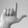
ASL letter: L